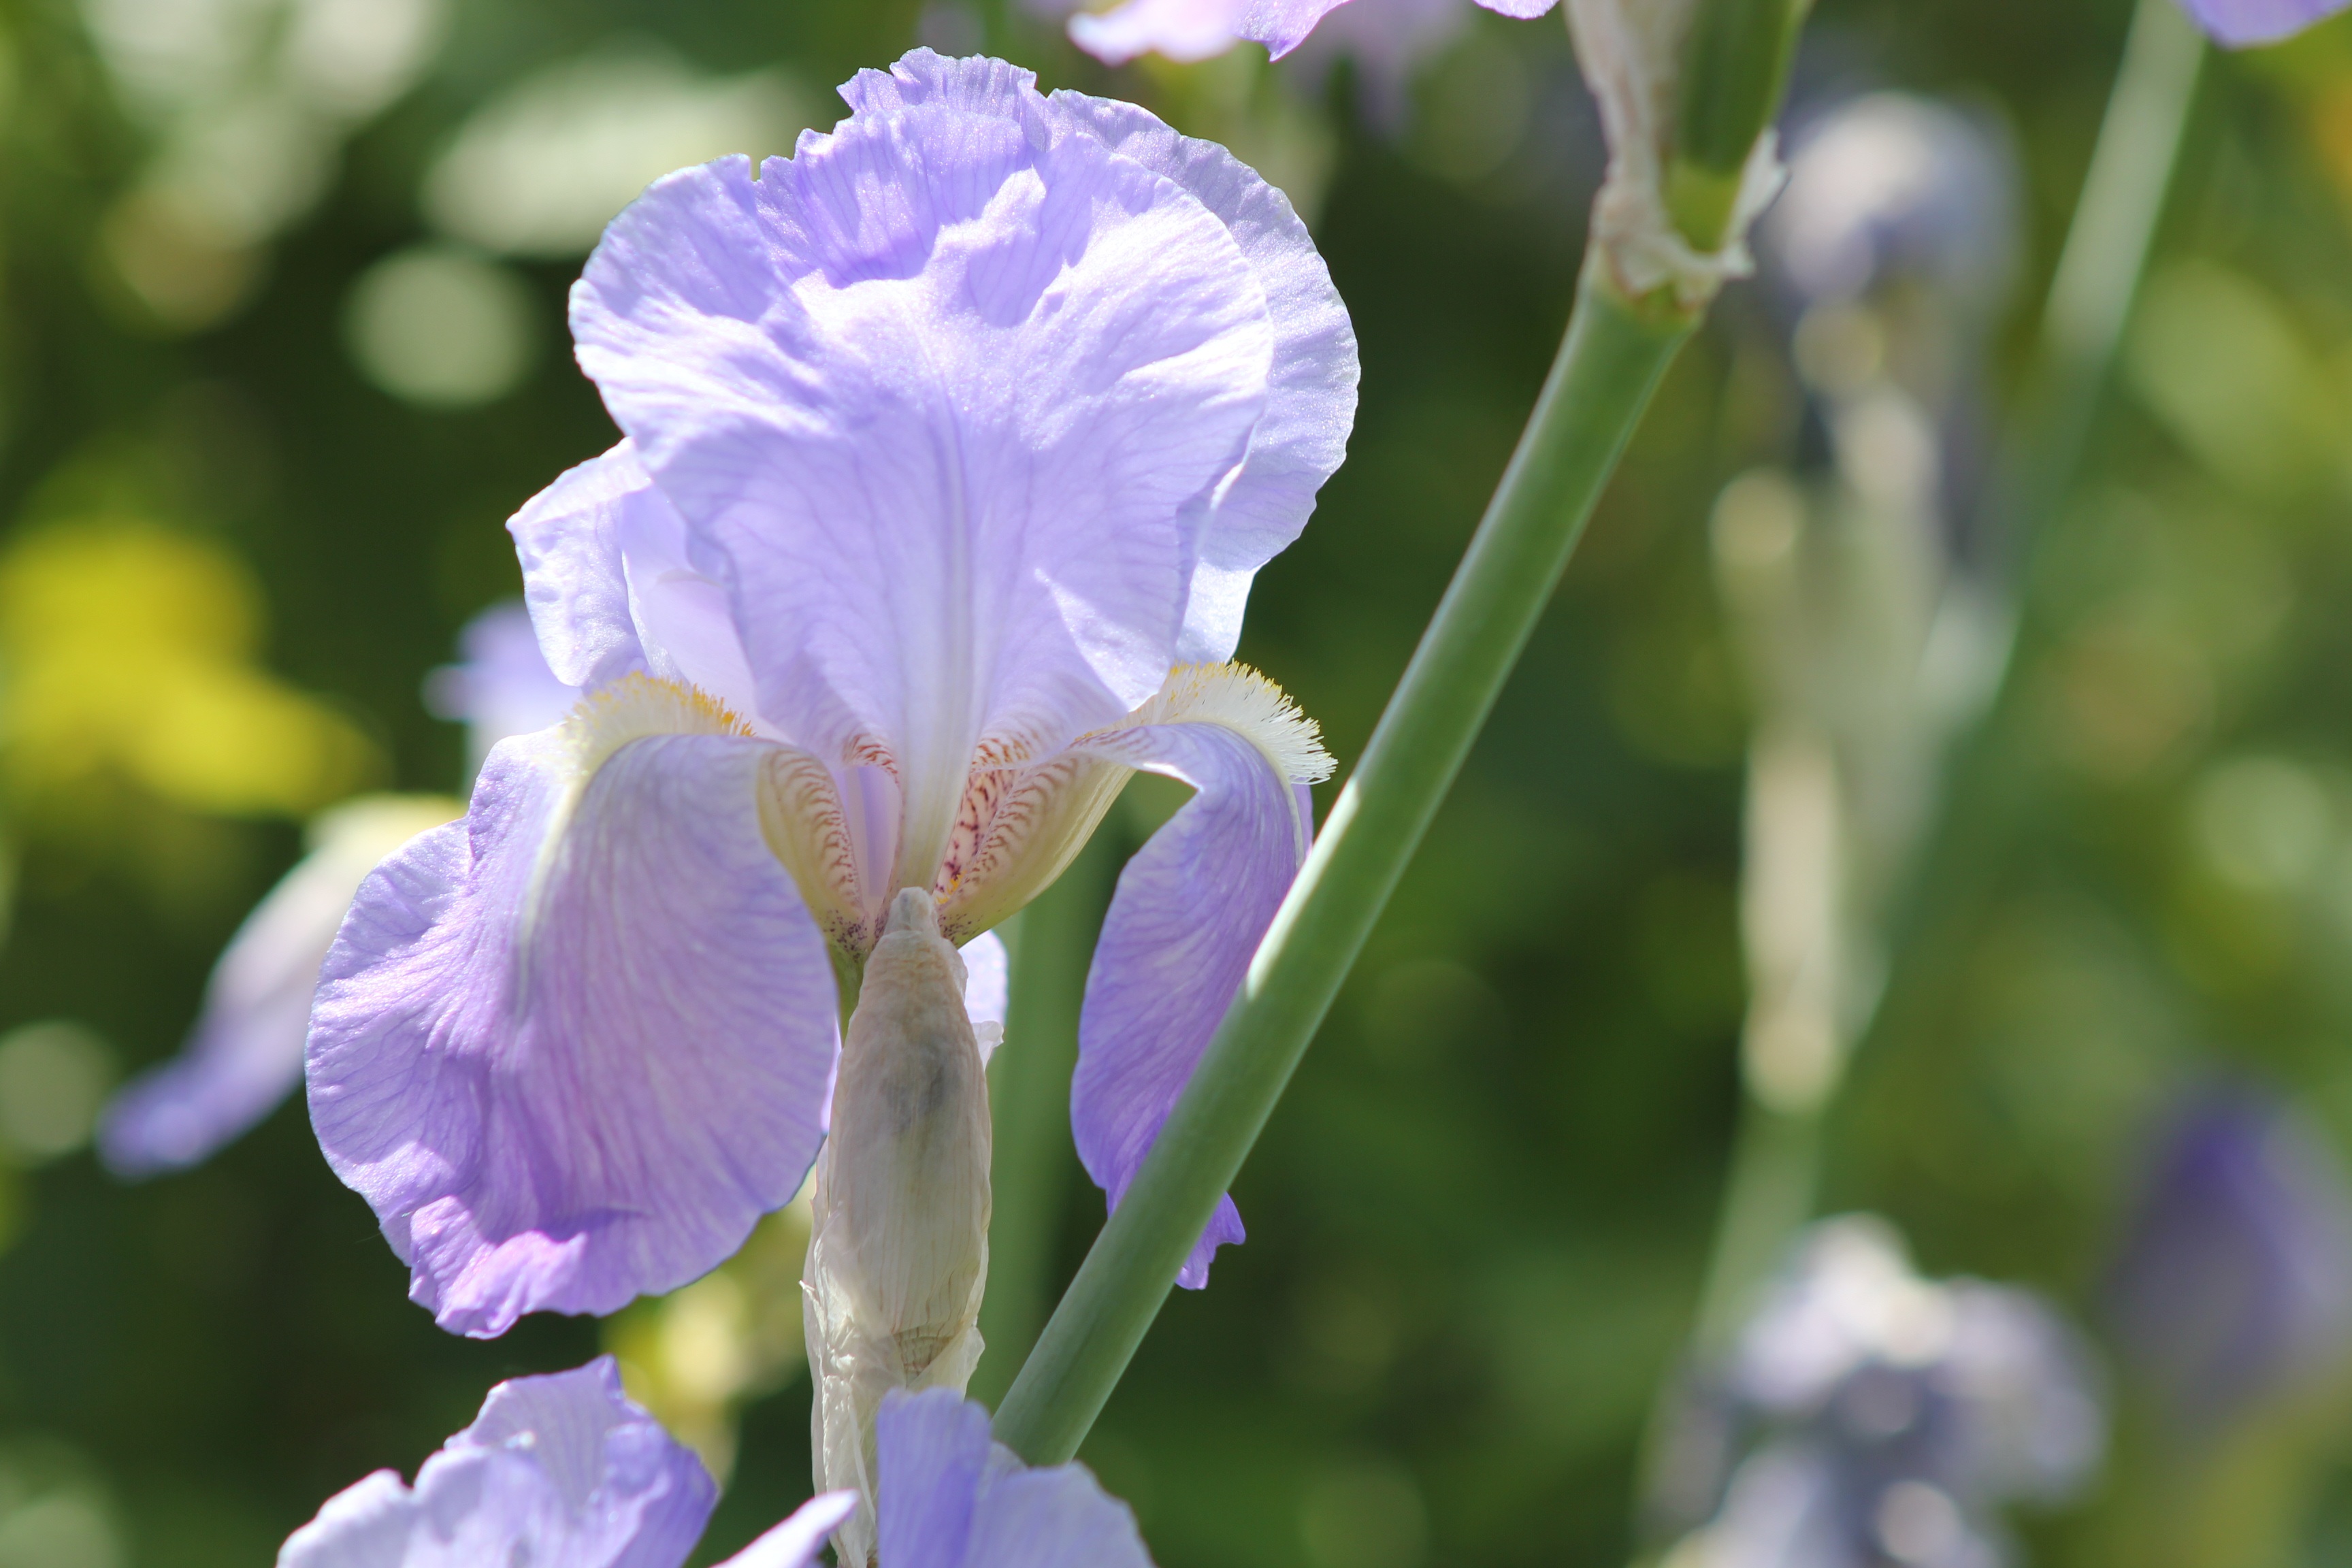
nature, blossom, plant, flower, purple, petal, spring, macro, botany, garden, flora, wildflower, iris, eye, macro photography, flowering plant, iris versicolor, land plant, violet family, dayflower family, iris family